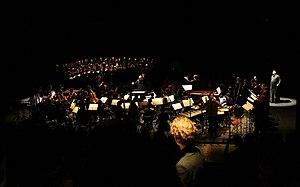
Bacchanales Projet professionnels-amateurs
Musicatreize est un ensemble vocal français, fondé par Roland Hayrabedian en 1987, et spécialiste du répertoire vocal et de création de la musique vocale contemporaine.